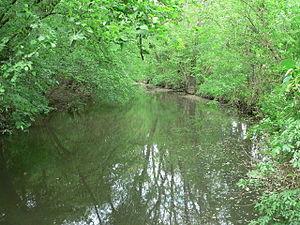
La Wetterest une rivière allemande de 68,8 km de long qui coule dans le land de la Hesse. Elle est un affluent de la Nidda et donc un sous-affluent du Rhin, par le Main.